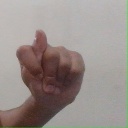
अक्षर: ट